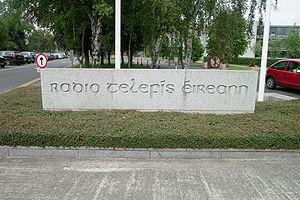
Raidió Teilifís Éireann est le service public de radiodiffusion et télévision en Irlande. Cette entreprise s'implique fortement dans la production et la diffusion d'œuvres audiovisuelles. Elle produit des programmes et les diffuse à la télévision, à la radio et sur Internet. Elle diffuse aussi diverses productions provenant d'autres chaines de télévision européennes, notamment en allemand, espagnol, français ou gallois, mais avec des sous-titres.